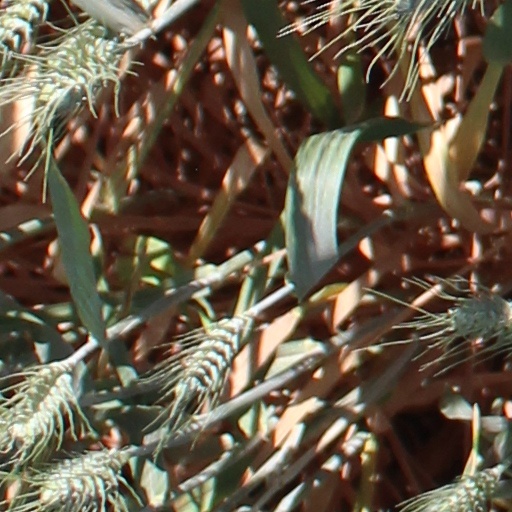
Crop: wheat